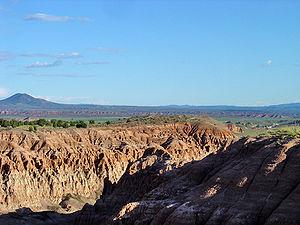
Le comté de Lincoln, en anglais : Lincoln County, est un comté de l'État du Nevada, aux États-Unis. Lors du recensement de 2010, la population du comté était de 5 345 habitants. Son siège est la ville de Pioche.